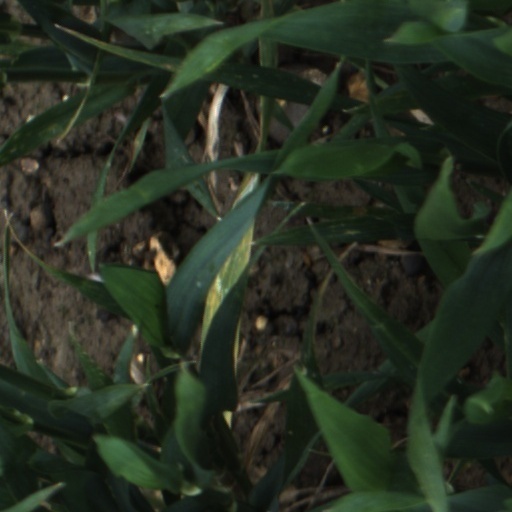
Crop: wheat